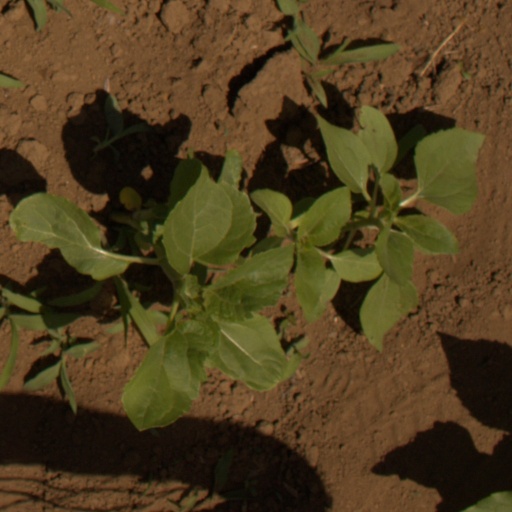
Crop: Jerusalem artichoke